Anjathe

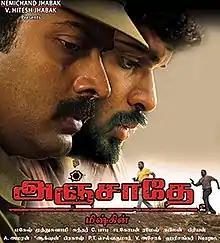
Theatrical release poster

Anjathe is a 2008 Indian Tamil-language action thriller film written and directed by Mysskin and produced by Nemichand Jhabak. The film stars Narain, Prasanna, Ajmal Ameer, and Vijayalakshmi. It was released on 15 February 2008 and became a success at the box office. The film is also recognised as an example of Tamil new wave cinema from its composition of frames, selection of shots and its counter meaning in narration. The film was remade in Kannada as "Anjadiru" (2009).